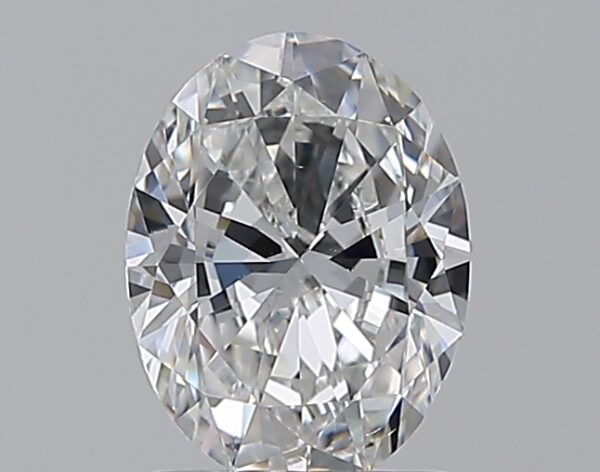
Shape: oval
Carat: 1
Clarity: VS1
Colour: E
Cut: VG
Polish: EX
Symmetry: VG
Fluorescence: F
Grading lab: GIA
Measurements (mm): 7.49 x 5.62 x 3.43